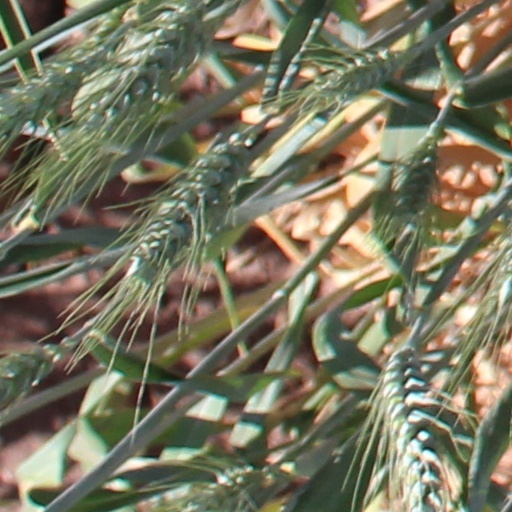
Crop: wheat